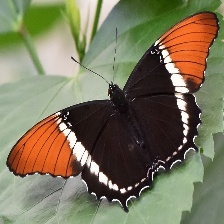
Species: BROWN SIPROETA